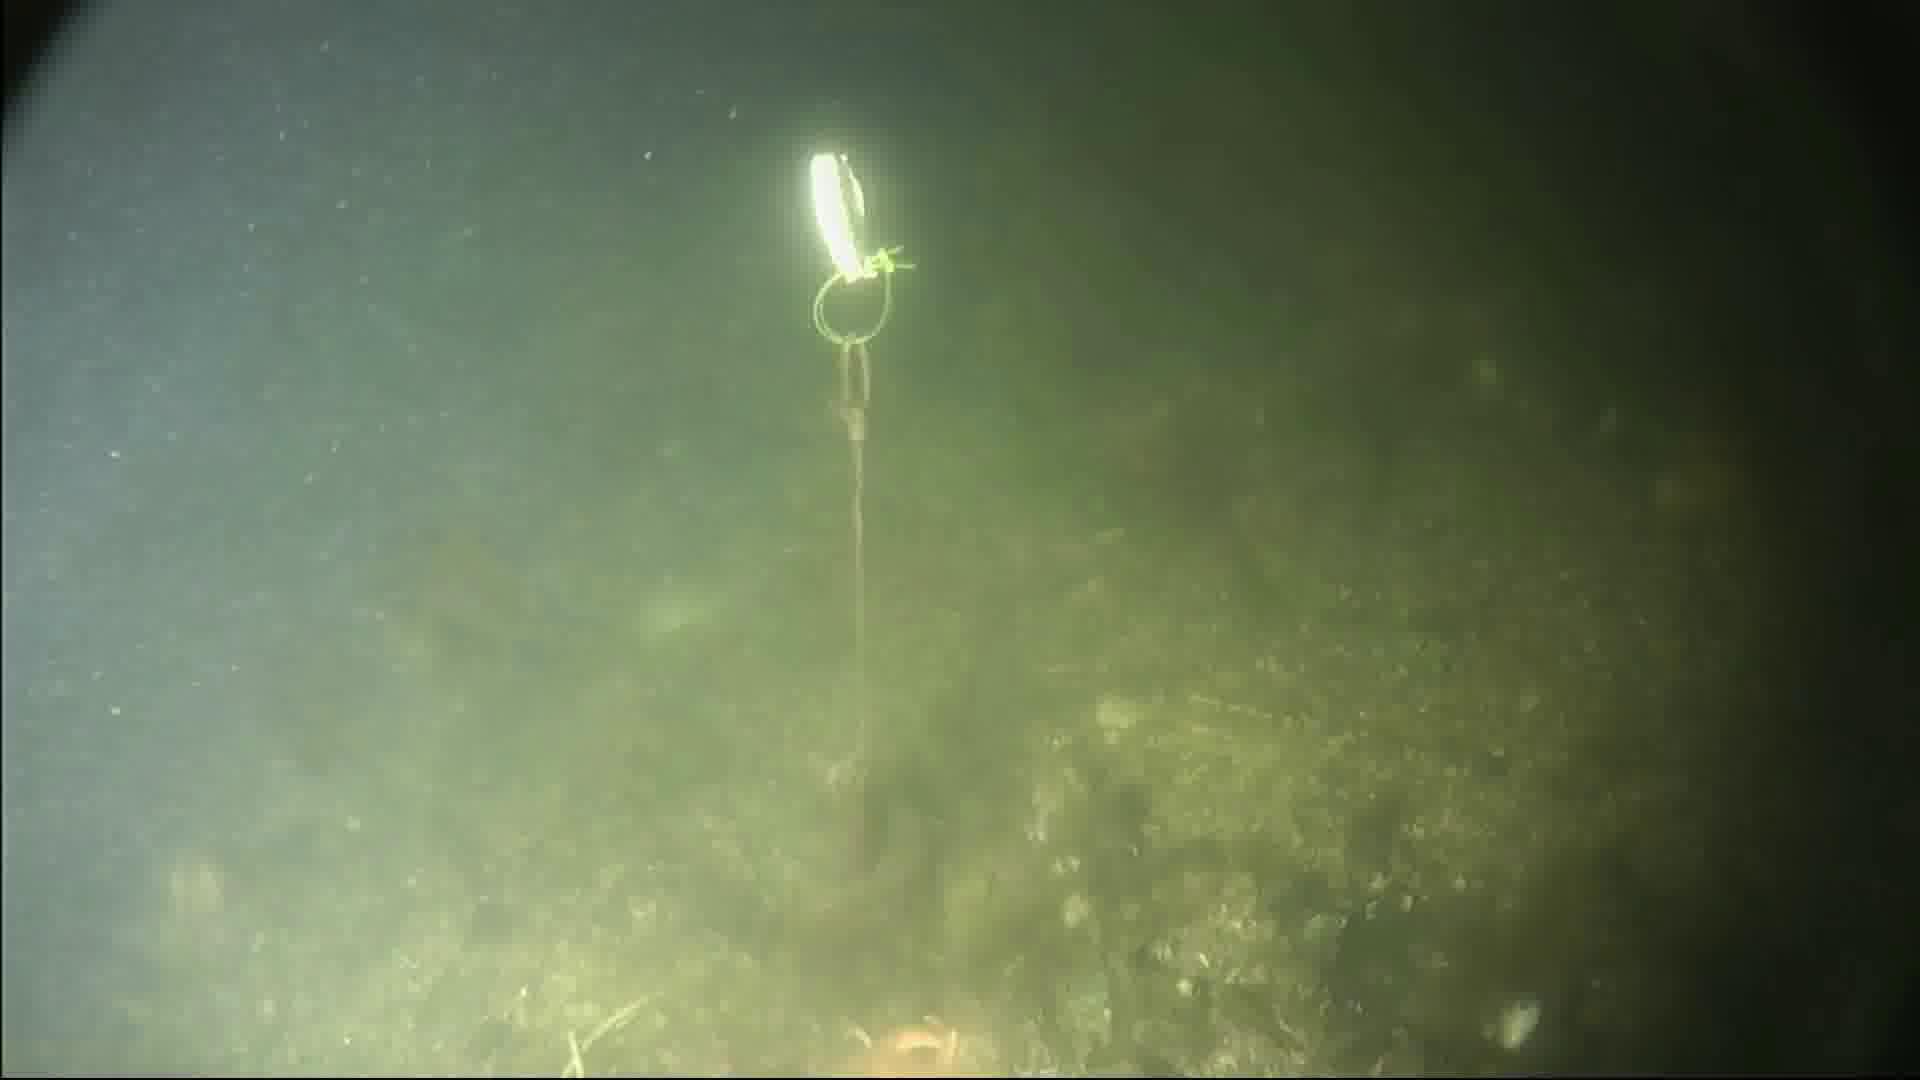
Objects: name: starfish
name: crab